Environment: real
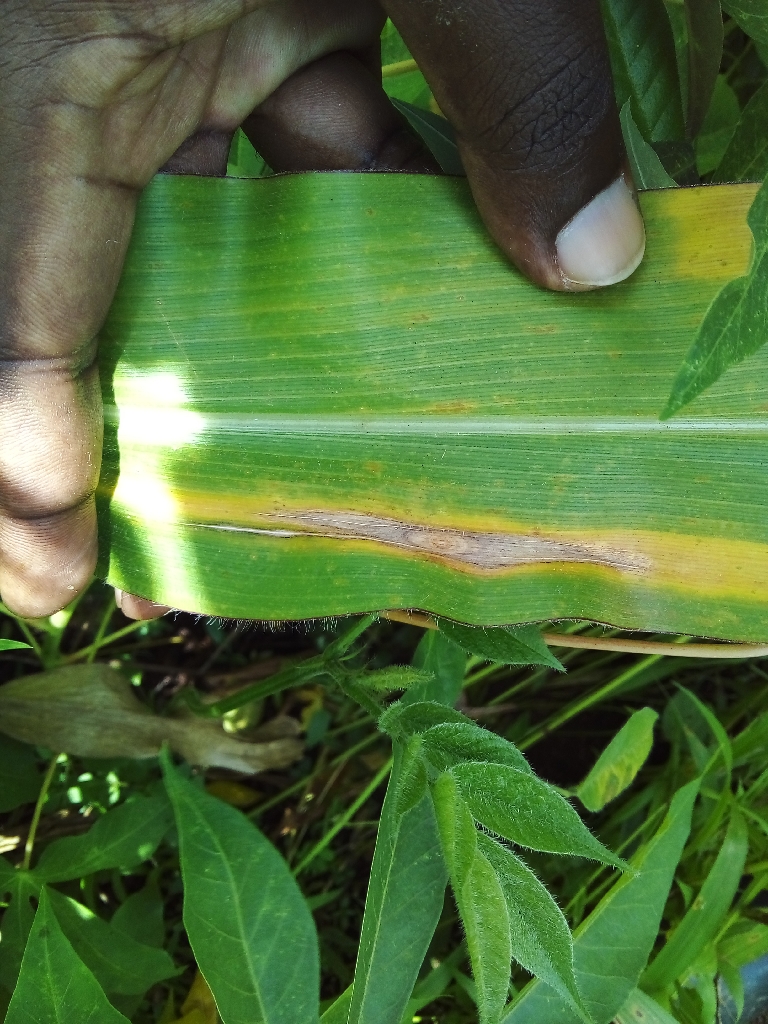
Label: northern_corn_leaf_blight